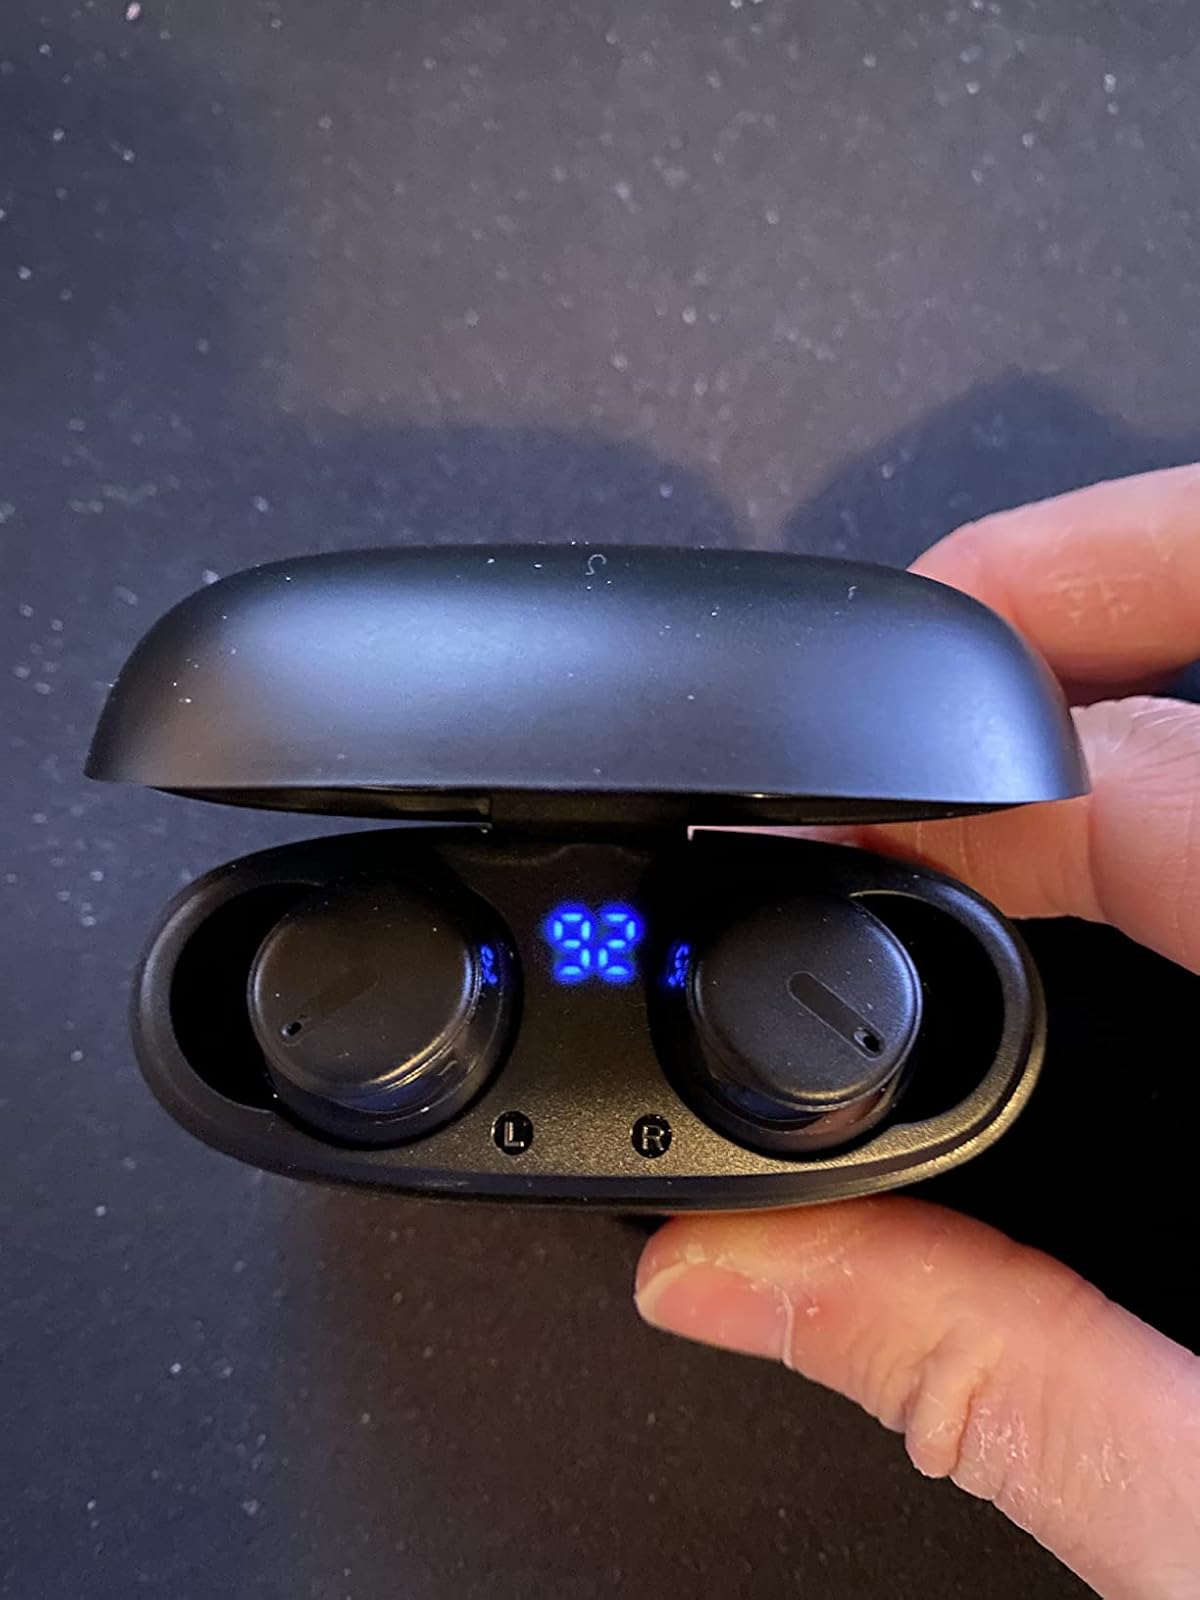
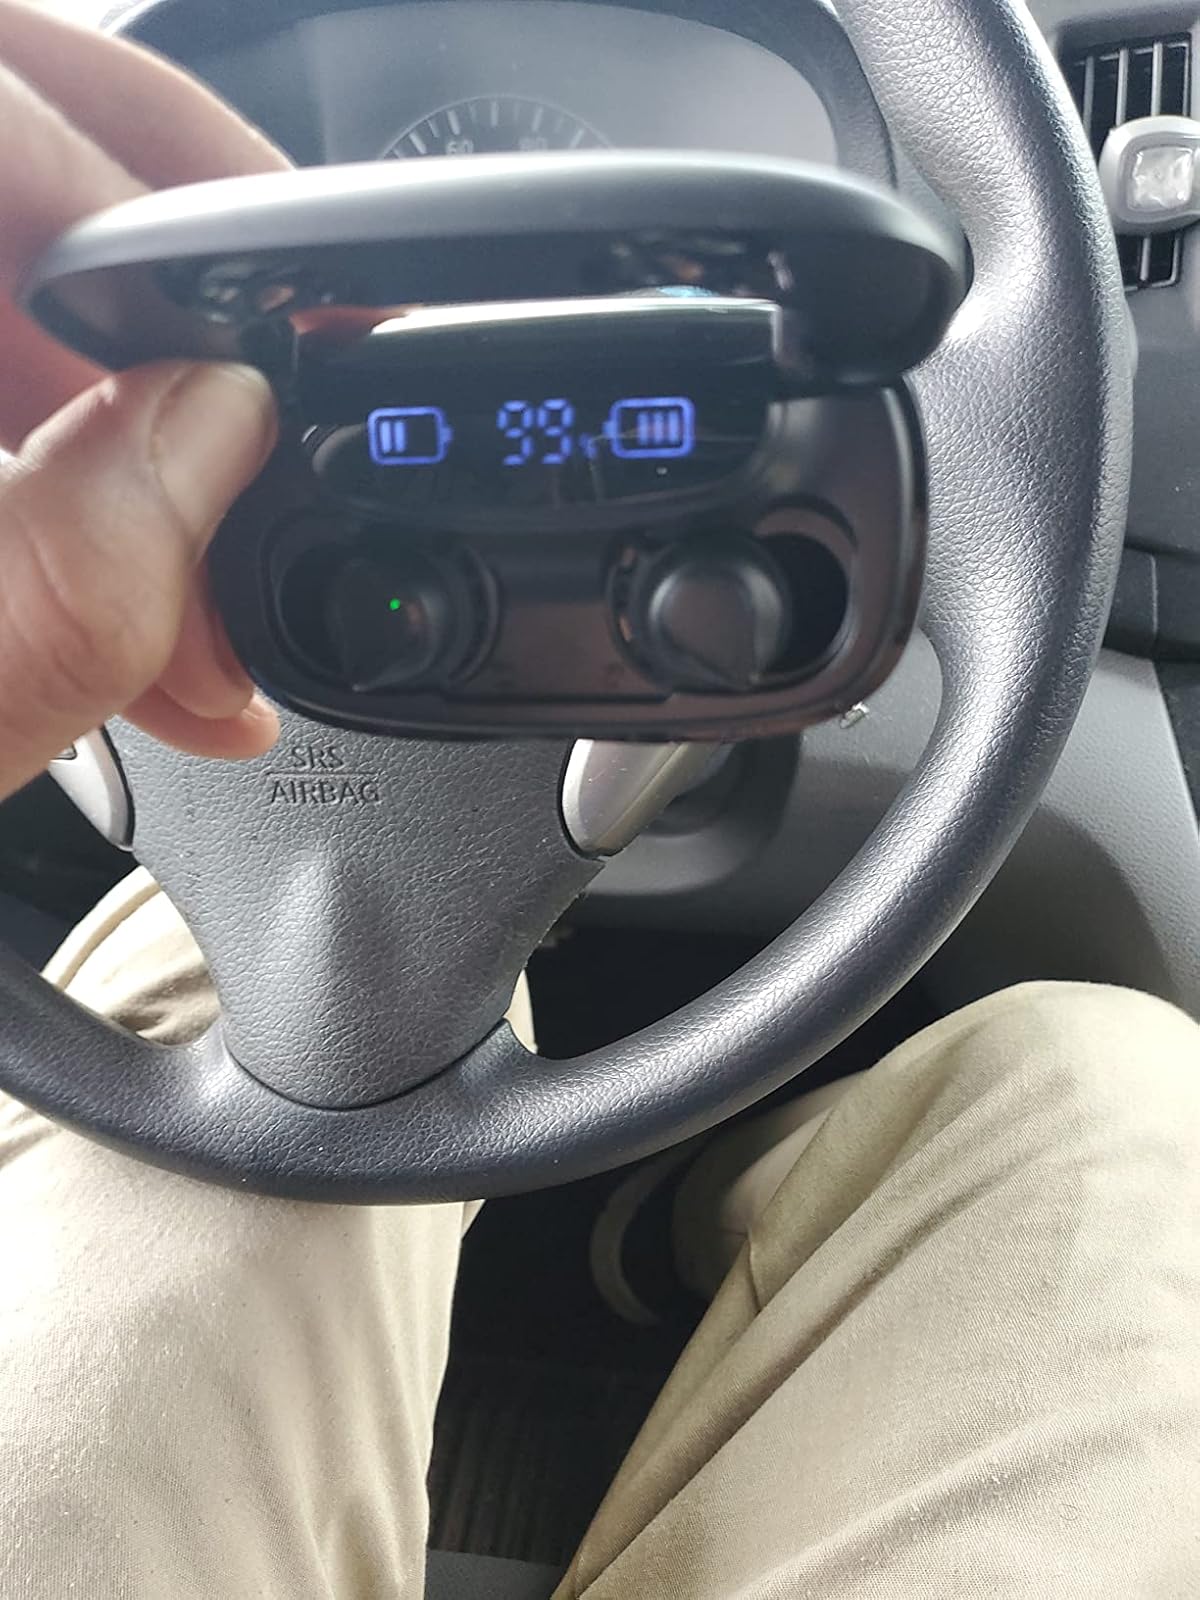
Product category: earbuds
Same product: no